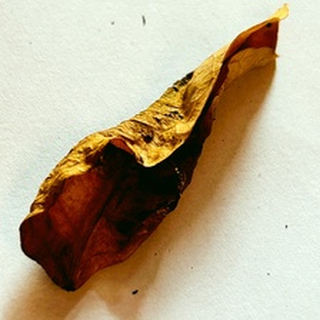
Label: lemon_dry_leaf